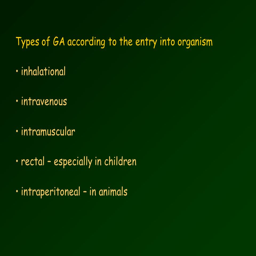
types according to the entry into organism